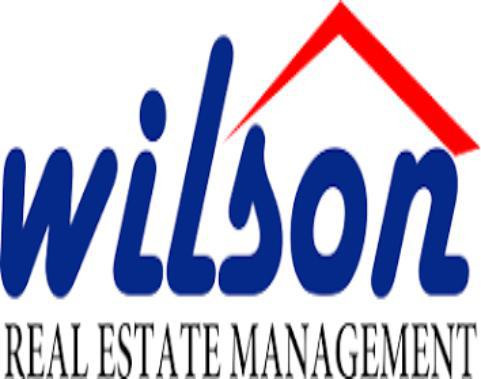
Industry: Sports